Central Kitsap High School

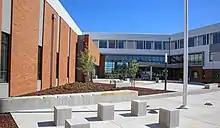
Central Kitsap High School (2019)

Central Kitsap High School is a secondary school located in Silverdale, Washington, United States. It is one of seven secondary schools in the Central Kitsap School District. CKHS teaches grades 09–12. CKHS was for the first time ranked in the top 2% of the nation academically in 1984 and has continued to be through the 2015–2016 school year. CKHS has also garnered two Washington Achievement Awards for closing the Achievement Gap, and has also appeared regularly in the U.S. News & World Report as a nationally ranked school (Data complications with the move to adding ninth graders in 2014–2015 have led to an erroneous omission for the 2016 list).